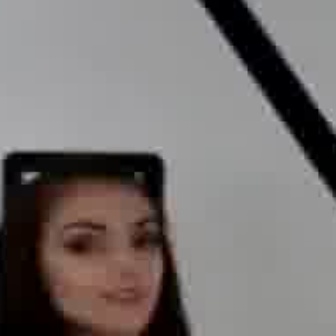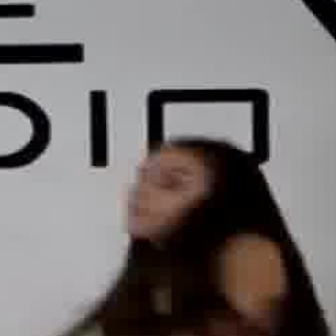
  Please identify the target specified by the bounding box [43,208,158,323] in the first image and locate it in the second image. Return the coordinates in [x_min,y_min,x_max,y_max] format.
Answer: [121,156,197,232]